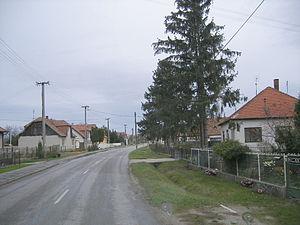
Čeľadince est un village de Slovaquie situé dans la région de Nitra.